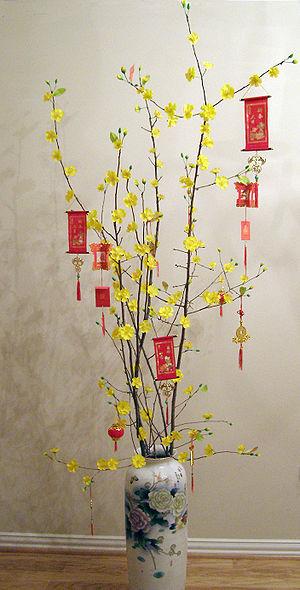
Ochna integerrima est un arbuste de la famille des Ochnaceae, originaire d'Asie du Sud-Est. Au Vietnam, c'est un symbole du nouvel an lunaire où sa floraison est contrôlée par les horticulteurs pour s'épanouir exactement le jour de la fête du Têt pour porter bonheur, à l'instar du Muguet de mai en Europe tempérée qui doit s'ouvrir le 1er mai.